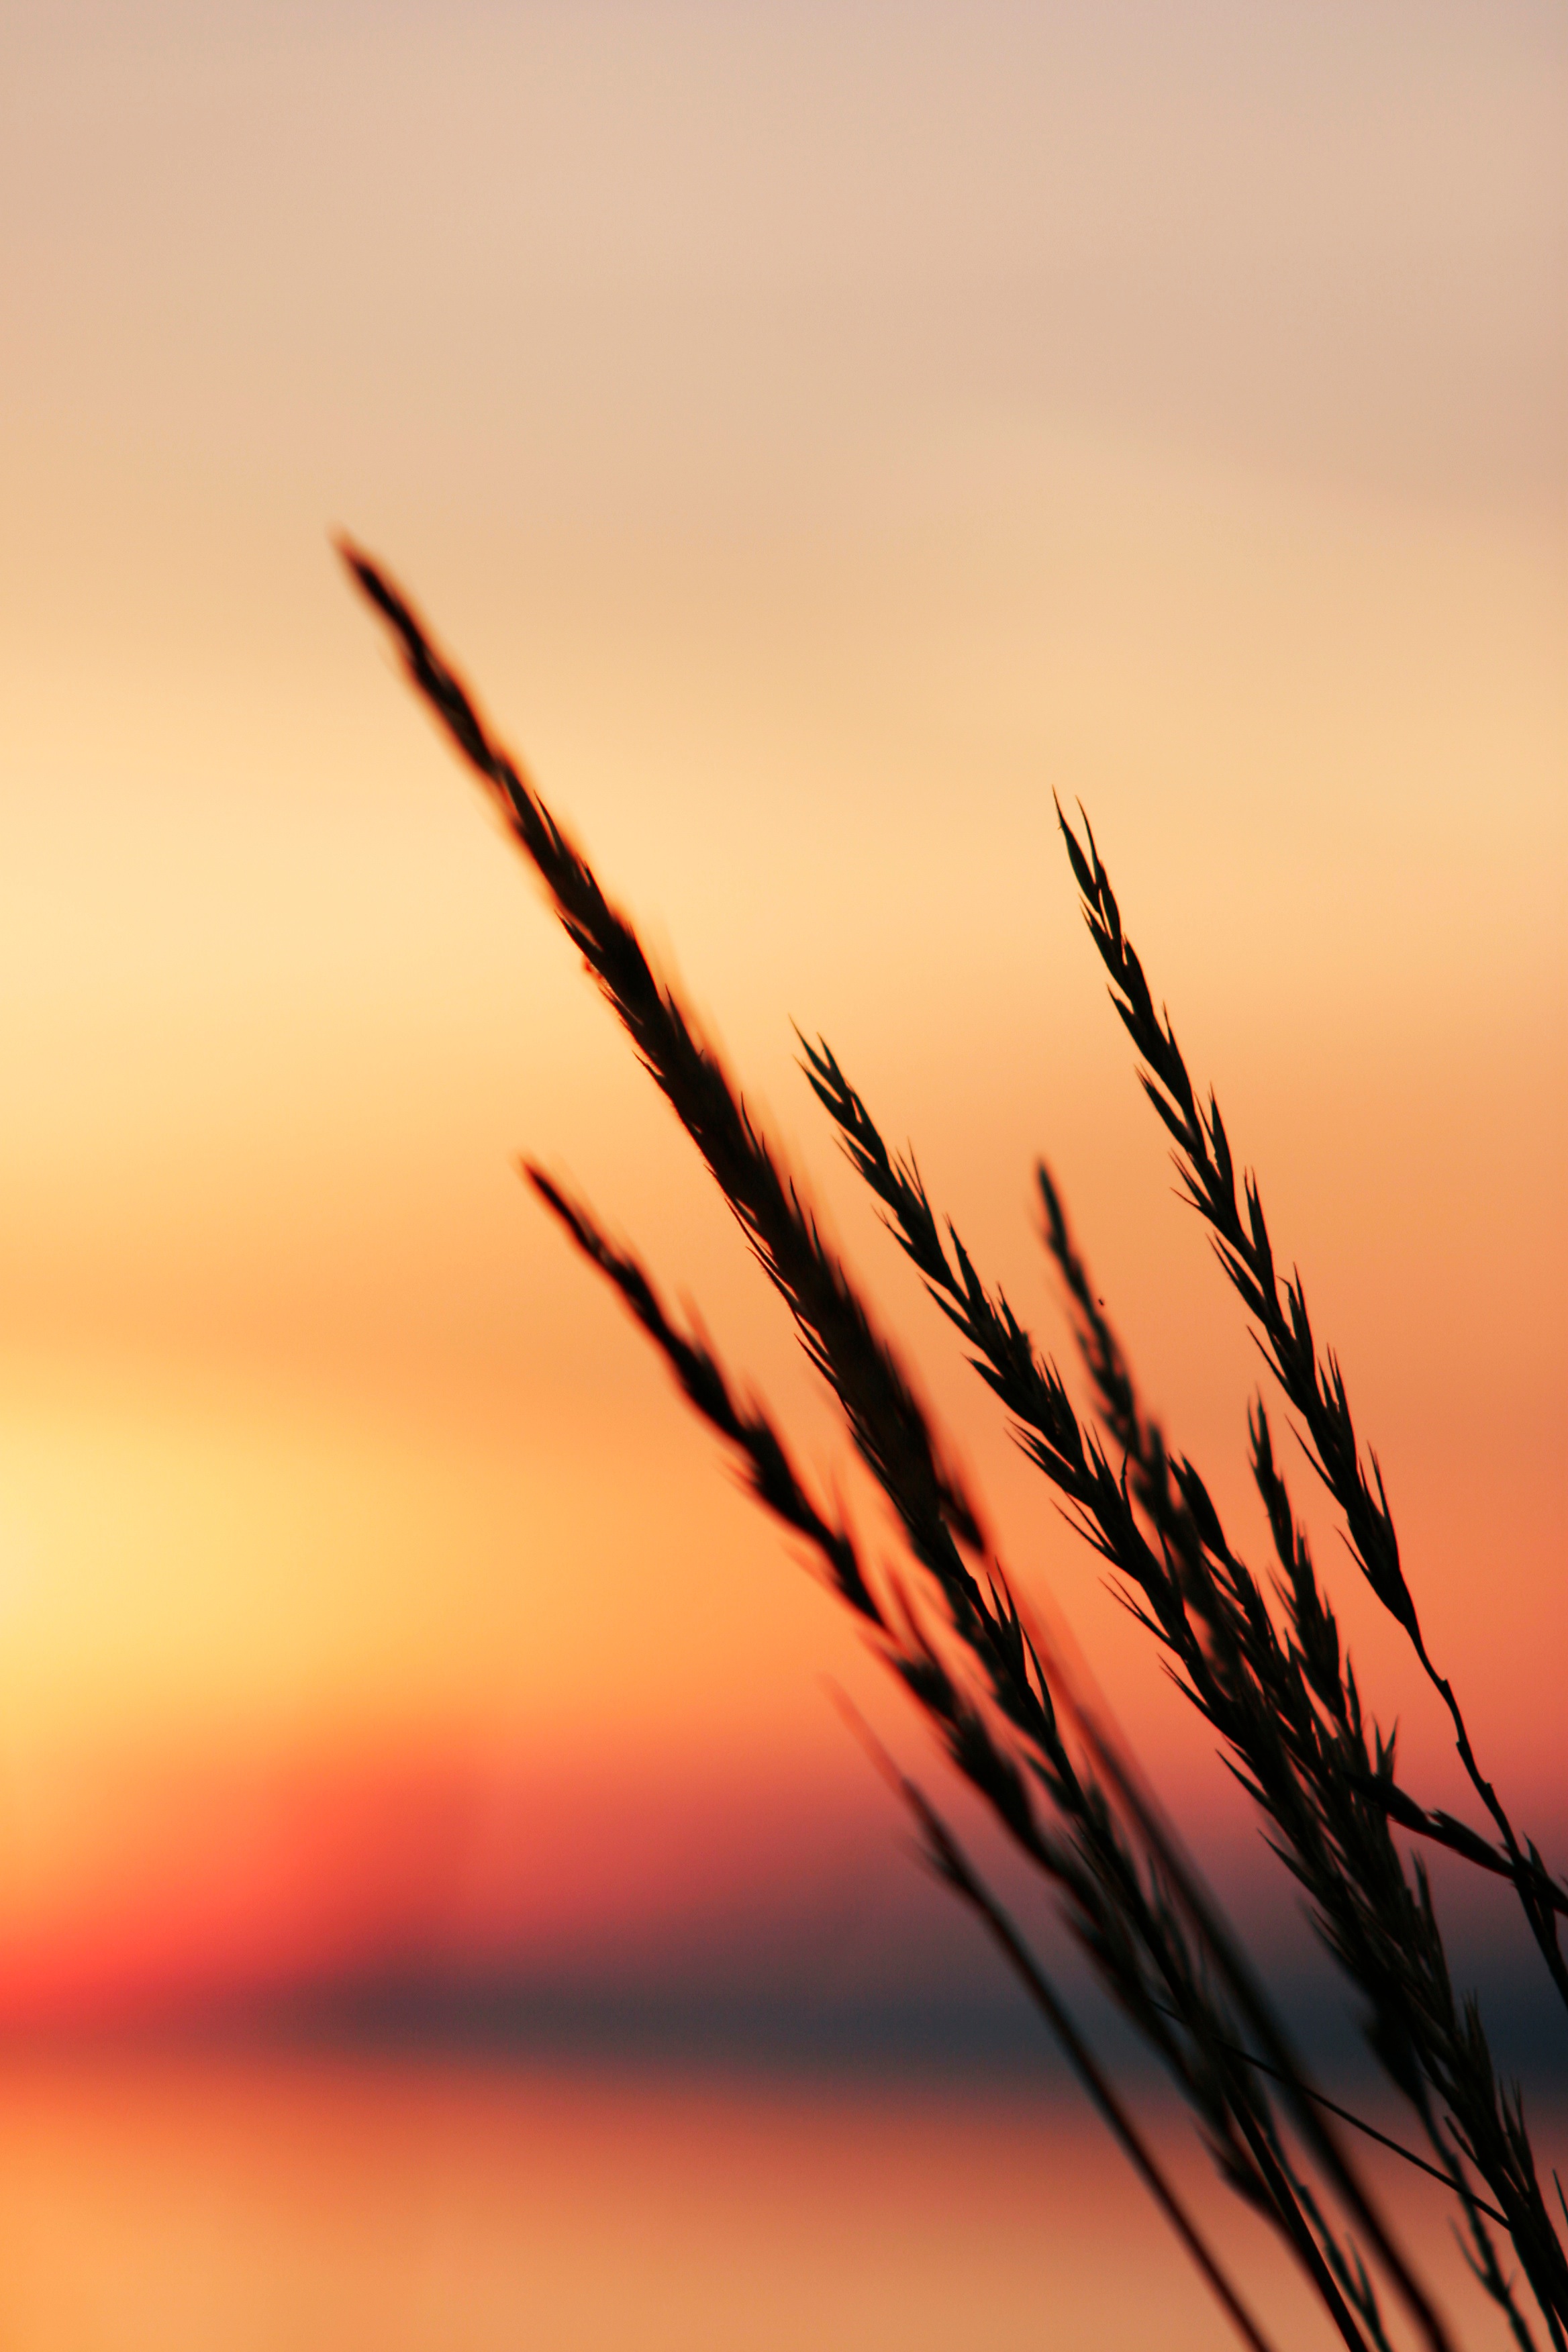
grass, horizon, cloud, sky, sun, sunrise, sunset, field, prairie, sunlight, morning, dawn, atmosphere, dusk, evening, line, reflection, macro photography, atmospheric phenomenon, grass family